Guy R. Brewer Boulevard buses

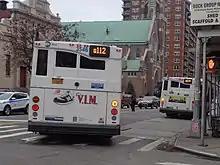
Two 2006 Orion VII OG HEVs, 3546 on the and 3558 on the Q114 at Parsons Boulevard/88th Avenue.

On January 30, 2006, the MTA Bus Company took over operations of the Jamaica Bus routes. At this time, the Q113 ran two services: the Q113 local, which made all stops, and the Q113 Limited (also known as the "Q113 Express"), which skipped all stops between Rockaway Turnpike at the Queens–Nassau border and the Far Rockaway LIRR station. The limited service only ran during weekday rush hours. On March 12, 2007, the limited-stop service was expanded to midday hours and Saturdays, and limited stops were added to the route along Guy R. Brewer Boulevard. The Q113 limited was also shifted in Nassau County from Sheridan Boulevard and Burnside Avenue onto the Nassau Expressway. In addition, the Q113 local was expanded to 24-hours a day at this time. On July 3, 2011, the Q113 Limited was shifted from 147th Avenue and Brookville Boulevard onto the more direct route via Rockaway Boulevard between the end of Brewer Boulevard and the Nassau County line. As part of the change, two limited stops (Springfield Lane/222nd Street on 147th Avenue, and 147th Road on Brookville Boulevard) were eliminated, becoming local-only stops, while a limited stop at 147th Avenue and Brewer Boulevard was added for the Q113 Limited. In late 2012, the Q113 local was routed away from the Far Rockaway LIRR station at Nameoke Street, instead traveling directly to the Mott Avenue subway station.